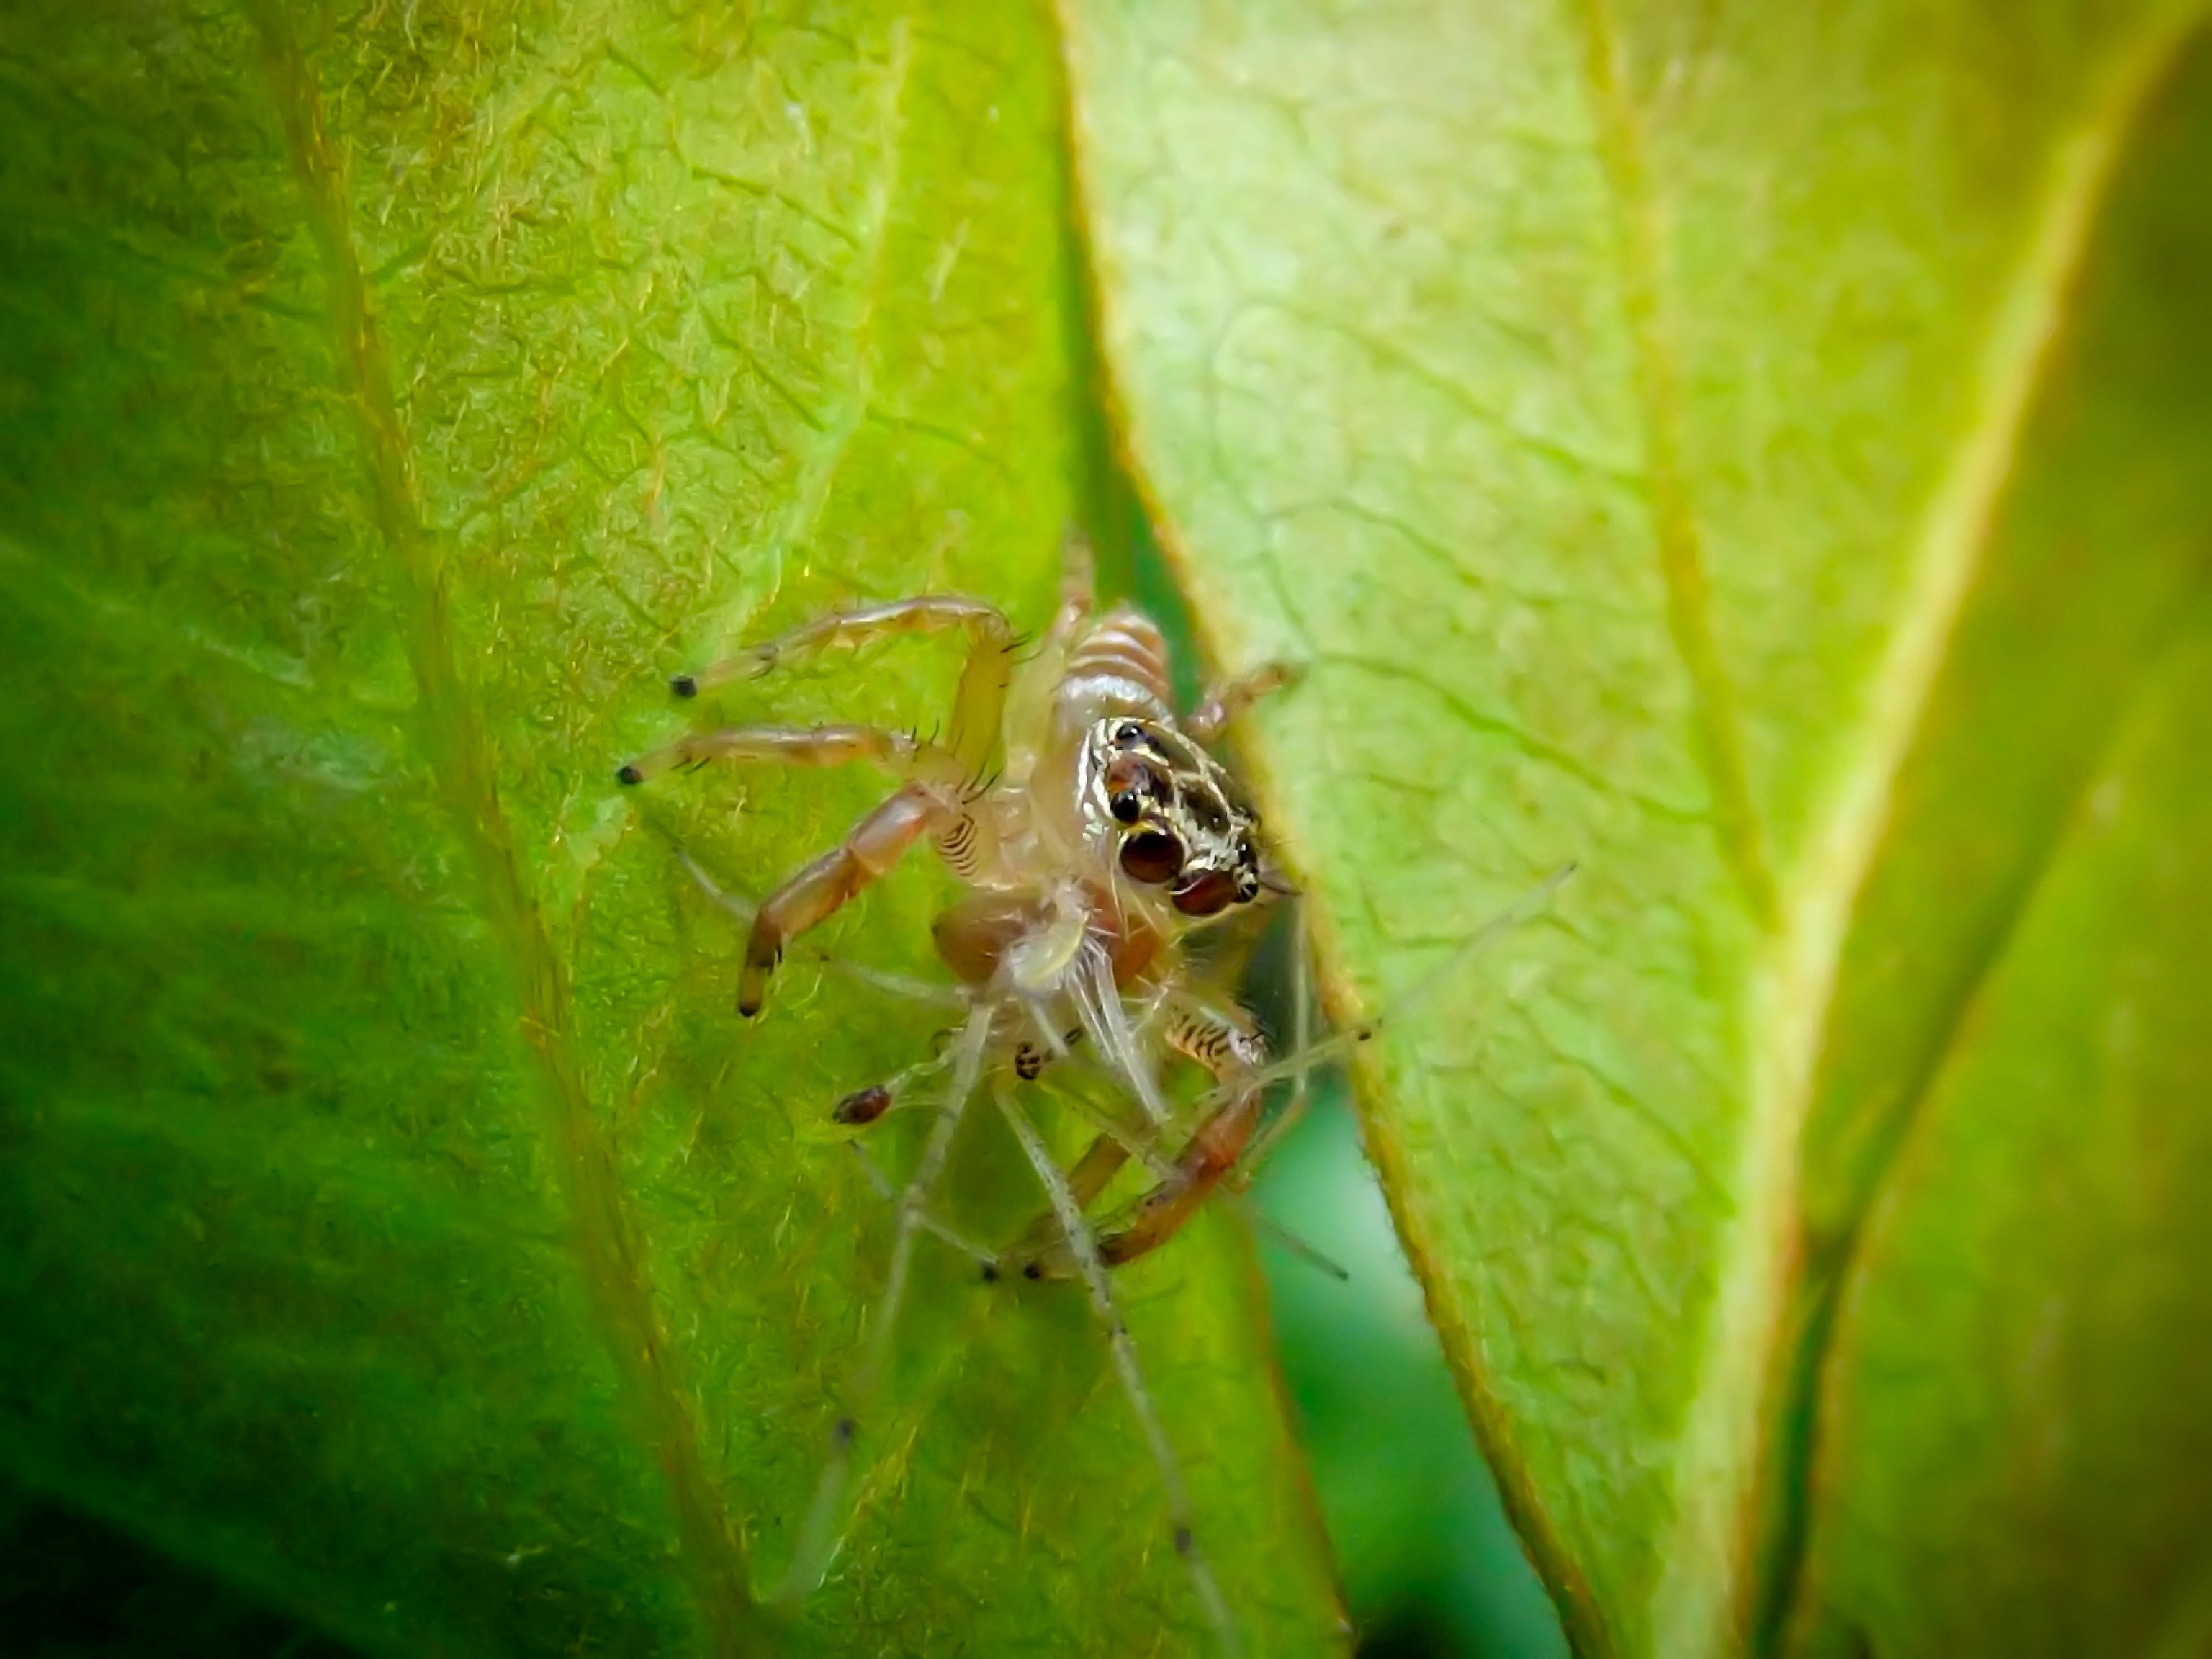
nature, outdoor, photography, leaf, flower, cute, fly, jump, jumping, wildlife, green, insect, small, garden, fauna, invertebrate, close up, spider, arachnid, pest, hunter, salticidae, south africa, macro photography, harmless, leaf beetle, jumping spider, hartbeespoort, not dangerous, true bugs